Durrie Station

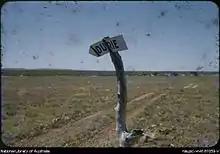
Signpost to Durrie Station 1950

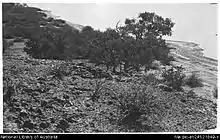
Diamantina River at Durrie 1937

Durrie Station is a pastoral lease that operates as a cattle station in Queensland, Australia.